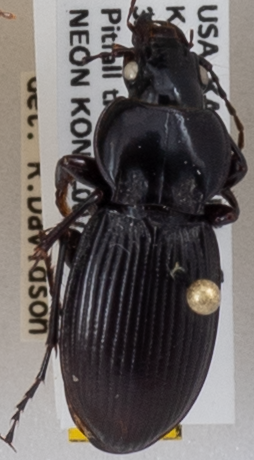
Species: Cyclotrachelus sodalis colossus
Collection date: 2020-07-01
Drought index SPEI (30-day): -0.674
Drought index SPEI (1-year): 0.786
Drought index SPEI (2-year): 1.85